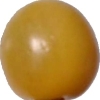
Label: tomato_cherry_yellow